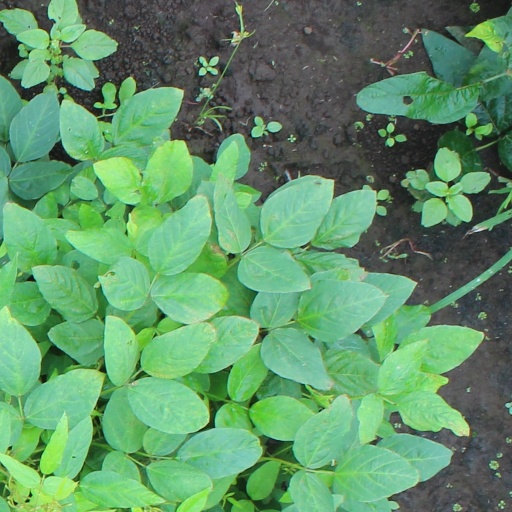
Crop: soybean